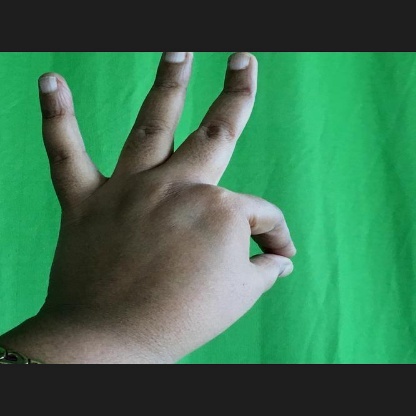
Mudra: Hamsasyam